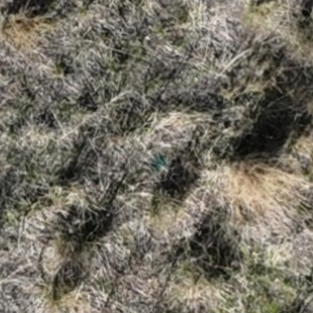
Month: october
Dye color: blue
Dye concentration: high